Antoine Duprat

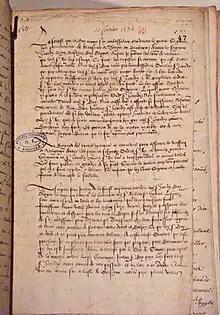
Military instructions to Ambassador to the Ottoman Empire Jean de La Forêt, by Chancellor Antoine Duprat (copy), 11 February 1535.

Duprat's influence was also manifested, together with his orthodoxy, in those measures which affected the relations of France with the Church, namely, the signing of the Concordat of Bologna, and the checking of nascent Protestantism. The Concordat, which Duprat himself negotiated with Pope Leo X at Bologna, did away with the principles of the "Pragmatic Sanction"; on the other hand, by causing the appointment of the French hierarchy to rest on royal nomination instead of the old canonical elections, it vested in the civil power an authority over church affairs.